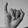
ASL letter: I